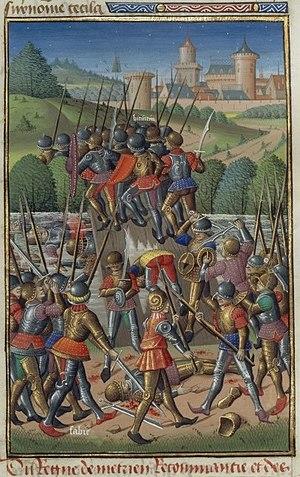
Fuite du roi Bituit devant Fabius et les troupes romaines. Fuite de Bituit devant Fabius, miniature médiévale issue du Speculum historiale de Vincent de Beauvais. XIVème siècle, BnF, Folio 164v.
Bituitos est un roi des Arvernes du IIᵉ siècle av. J.-C. Il a succédé à son père Luern sur le trône et fut vaincu par les Romains en -121.
La bataille du confluent est une bataille s'étant déroulée en 121 av. J.-C., opposant les troupes alliées des peuples arverne et allobroge aux légions romaines du consul Q. Fabius Maximus. Les Arvernes étaient menées par le roi Bituit selon Tite Live.